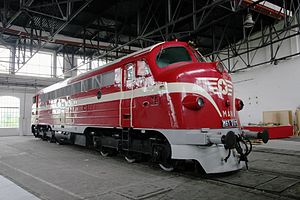
NOHAB AA16 / Europa / NOHAB i Sverige
MÁV-Museumslokomotiv M61.001 i jernbanemuseet i Budapest
NOHAB AA16 er den europæiske licensvariant af det amerikanske standardlokomotiv EMD F-Serie fra EMD, som var et datterselskab af GM koncernen. Licenstageren var den svenske virksomhed Nydqvist och Holm AB, der også fremstillede de første eksemplarer, der blev leveret til DSB i 1954 som MY 1101 til MY 1104.